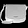
Label: Bag